History of Valledupar

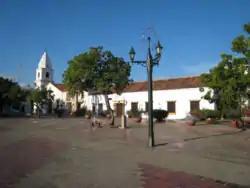
House of the scribe where the independence was signed in Valledupar's main plaza

On January 29, 1813, the Cabildo of Justice of Valledupar invited neighboring towns to elect their local town magistrates. The Cabildo was integrated by Antonio Fernandez de Castro, Jose Vicente Ustariz, Jose Vicente Maestre and Rafael Diaz Granados. On February 4, 1813 the Cabildo publicly declared the independence of Valledupar. Members of the Cabildo organized a committee which was to visit María Concepción Loperena who had direct contact with the leader of the independence movement Simón Bolívar. The Cabildo celebrated the independence at the house of the local Scrivener screaming hails to the President of the United Provinces of New Granada, Jorge Tadeo Lozano, and the President of Cartagena, Manuel Rodríguez Torices.